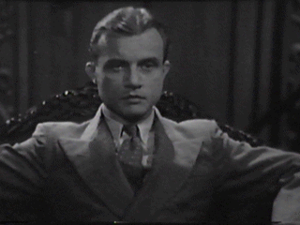
Dwight Frye est un acteur américain né le 22 février 1899 à Salina, mort le 7 novembre 1943 à Hollywood.
Le Faucon maltais est un film américain réalisé par Roy Del Ruth, sorti en 1931.